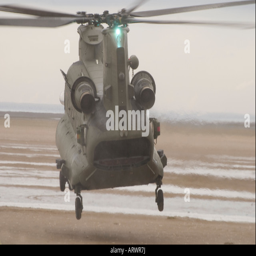
chinook helicopter landing on the beach